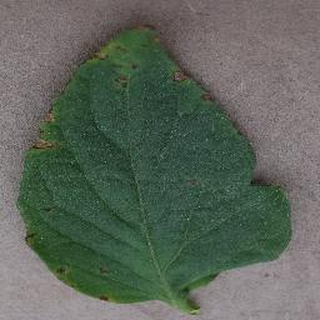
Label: tomato_bacterial_spot